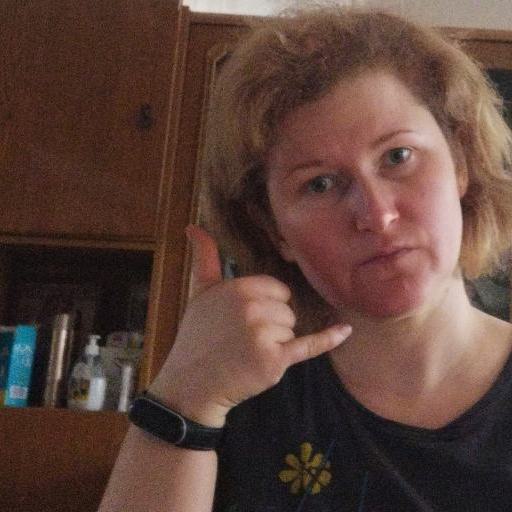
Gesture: call